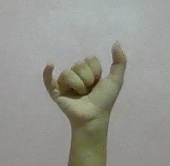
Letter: ya